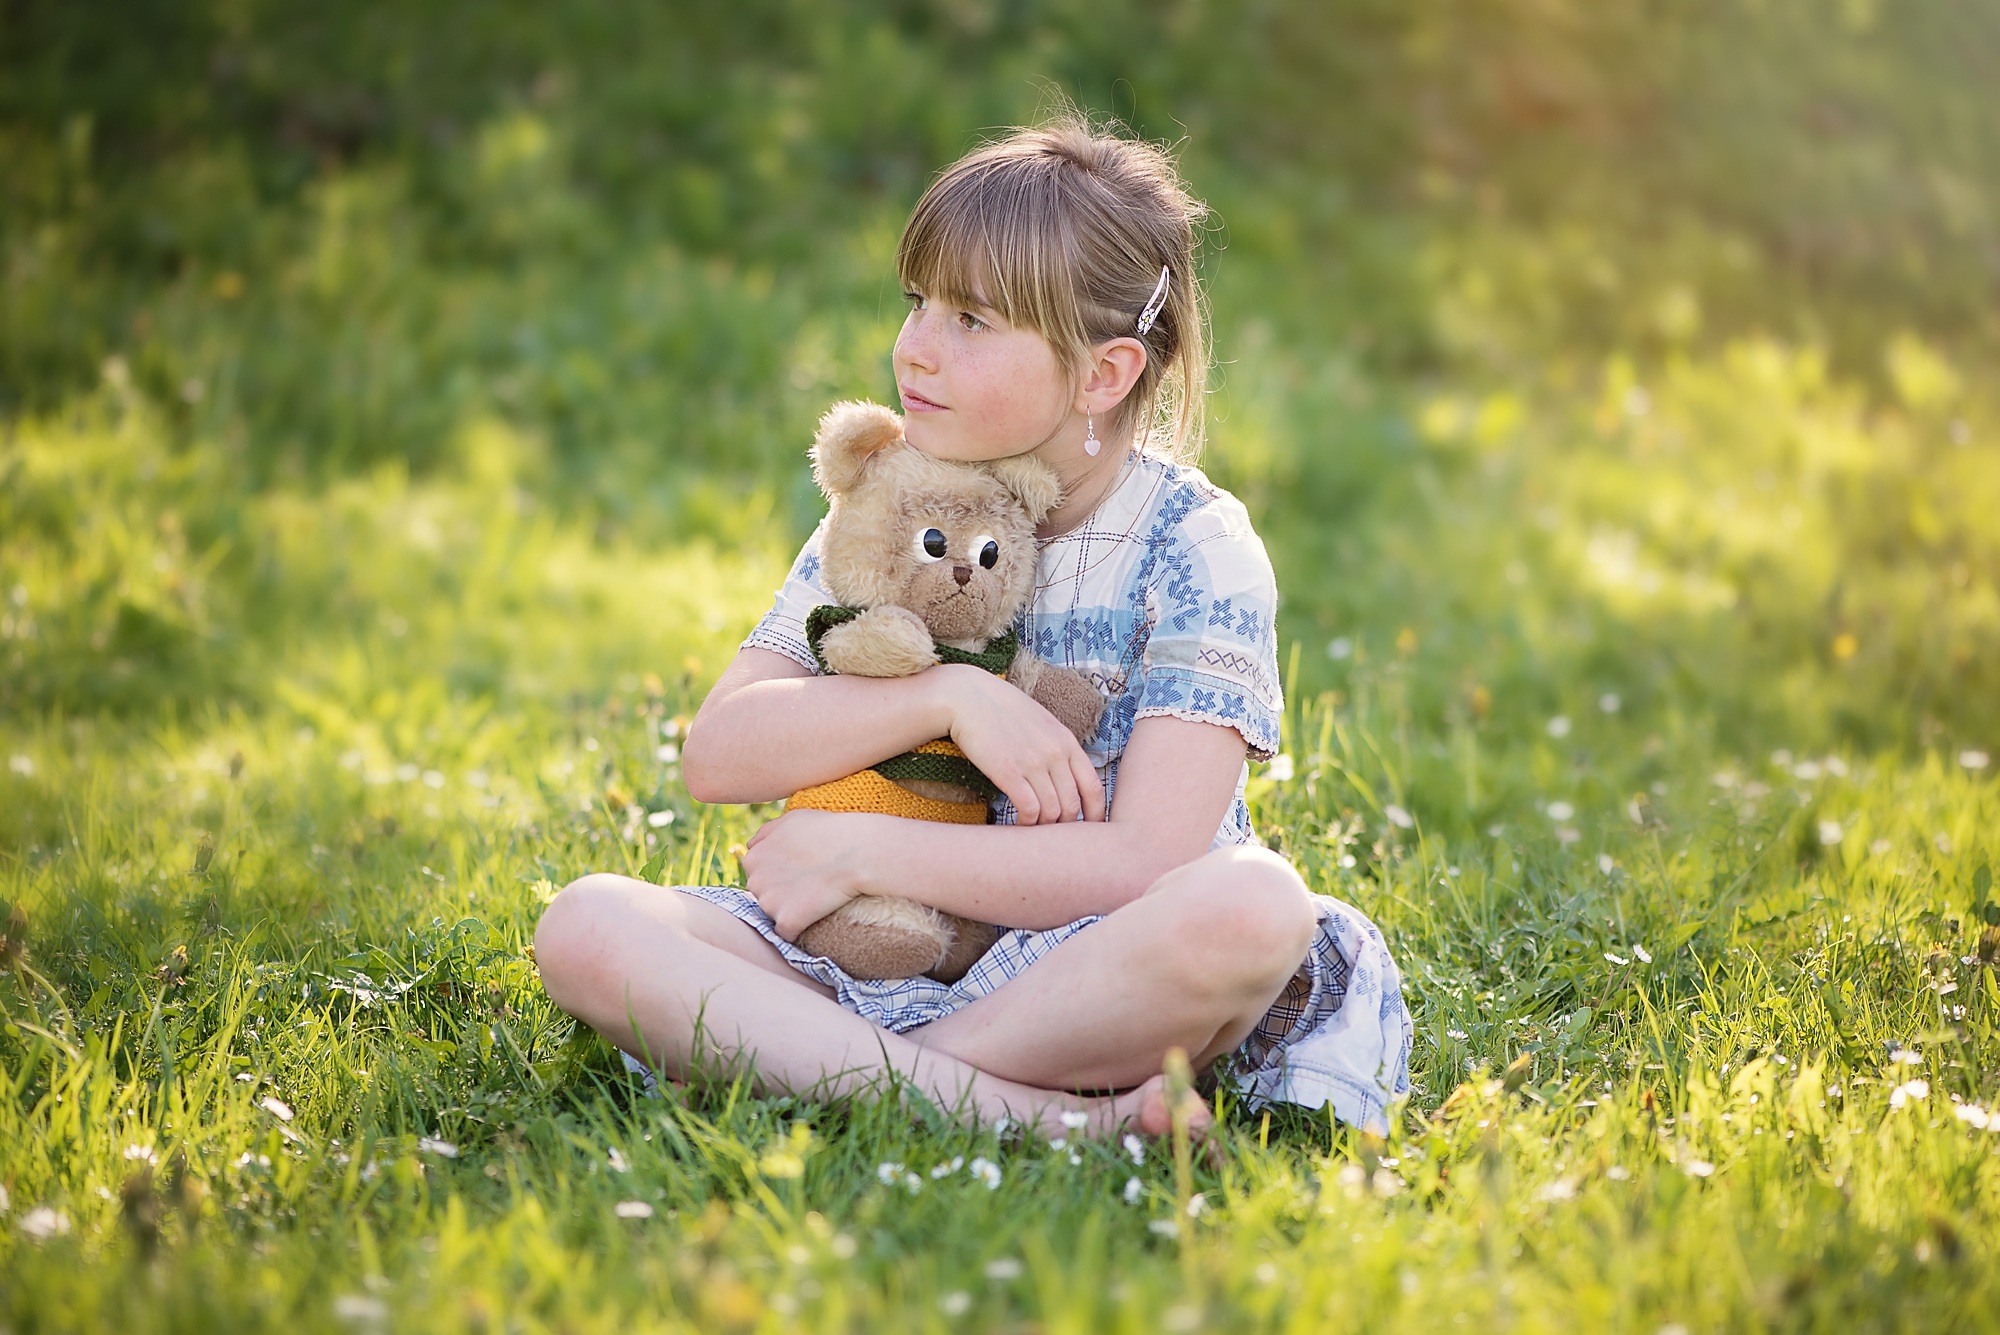
nature, grass, person, people, girl, woman, lawn, photography, meadow, play, portrait, sitting, child, human, teddy bear, infant, toddler, loving, out, teddy, interaction, reported, portrait photography